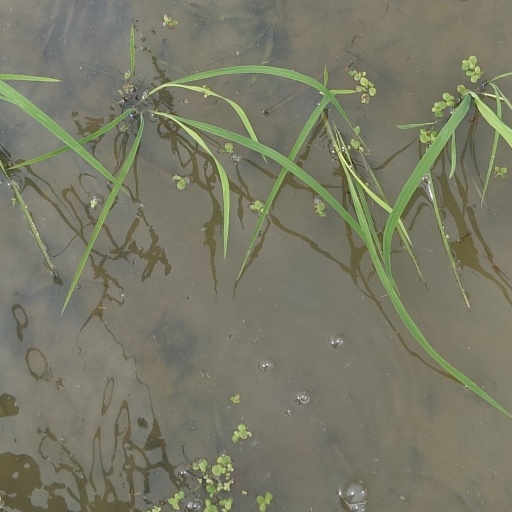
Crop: rice